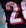
Number: 2